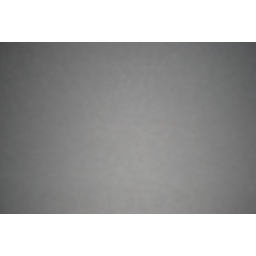
Picture taken on floor of bedroom by window.